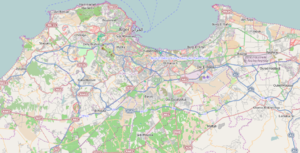
Map of Algiers Geographic limits of the map: N: 36.9016° S: 36.4986° W: 2.7171° E: 3.4655°
Alger, est la capitale de l'Algérie et en est la ville la plus peuplée.